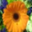
Label: tulip